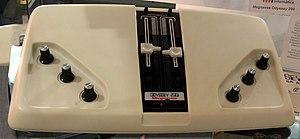
Les différentes versions de la Magnavox Odyssey sont une série de consoles de jeux vidéo, commercialisées par la société Magnavox puis Philips de 1972 à 1978. La gamme comprend la console originale Magnavox Odyssey de Magnavox, puis la série de consoles dédiées Magnavox Odyssey dérivées de l'originale, et commercialisées par Magnavox et Philips. La console Magnavox Odyssey² ou Videopac est également commercialisée en 1978.
Cet article présente une liste non exhaustive de consoles de jeux vidéo de première génération. Plus de 900 y sont répertoriées.